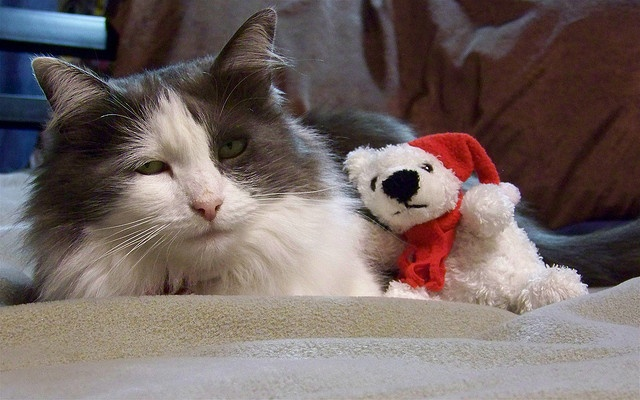
A cat scowls beside a small toy teddy bear in a Santa hat.
A white and gray cat laying on top of a bed.
A cat sits with his/her toy on a blanket.
A white and gray long haired cat is laying next to a small stuffed bear.
A cat with a sleepy look sitting next to a teddy bear.